DJ Yoda

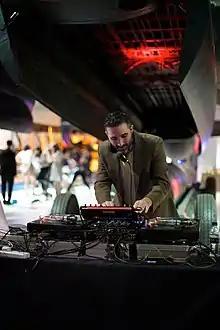
DJ Yoda performing in 2014

In 2014 he was commissioned to create "DJ Yoda Goes to the Sci-Fi Movies" as part of the BFI's "Sonic Cinema" event. He presented the first audio-visual radio mix on BBC Radio 6 Music. As part of their BBC Music Day, Radio 4 invited Yoda to mash-up the entire station, remixing "The Archers", the Shipping Forecast, and John Humphrys.